Flashes (song)

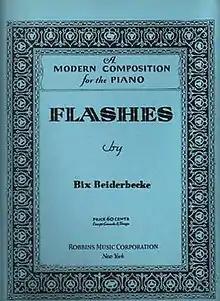
1931 sheet music cover, Robbins Music, New York.

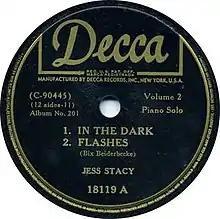
"In the Dark" and "Flashes" released by Jess Stacy as a Decca 78, 18119A, 1941.

"Flashes" is a 1931 jazz composition for solo piano by cornetist Bix Beiderbecke. It is the third work in a series of four compositions for piano composed by Bix Beiderbecke during his career.